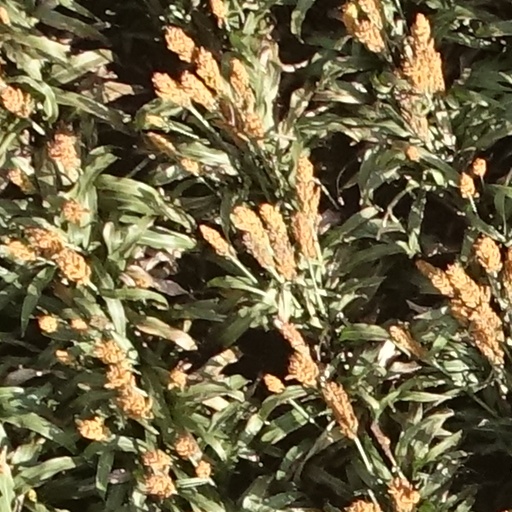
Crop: sorghum